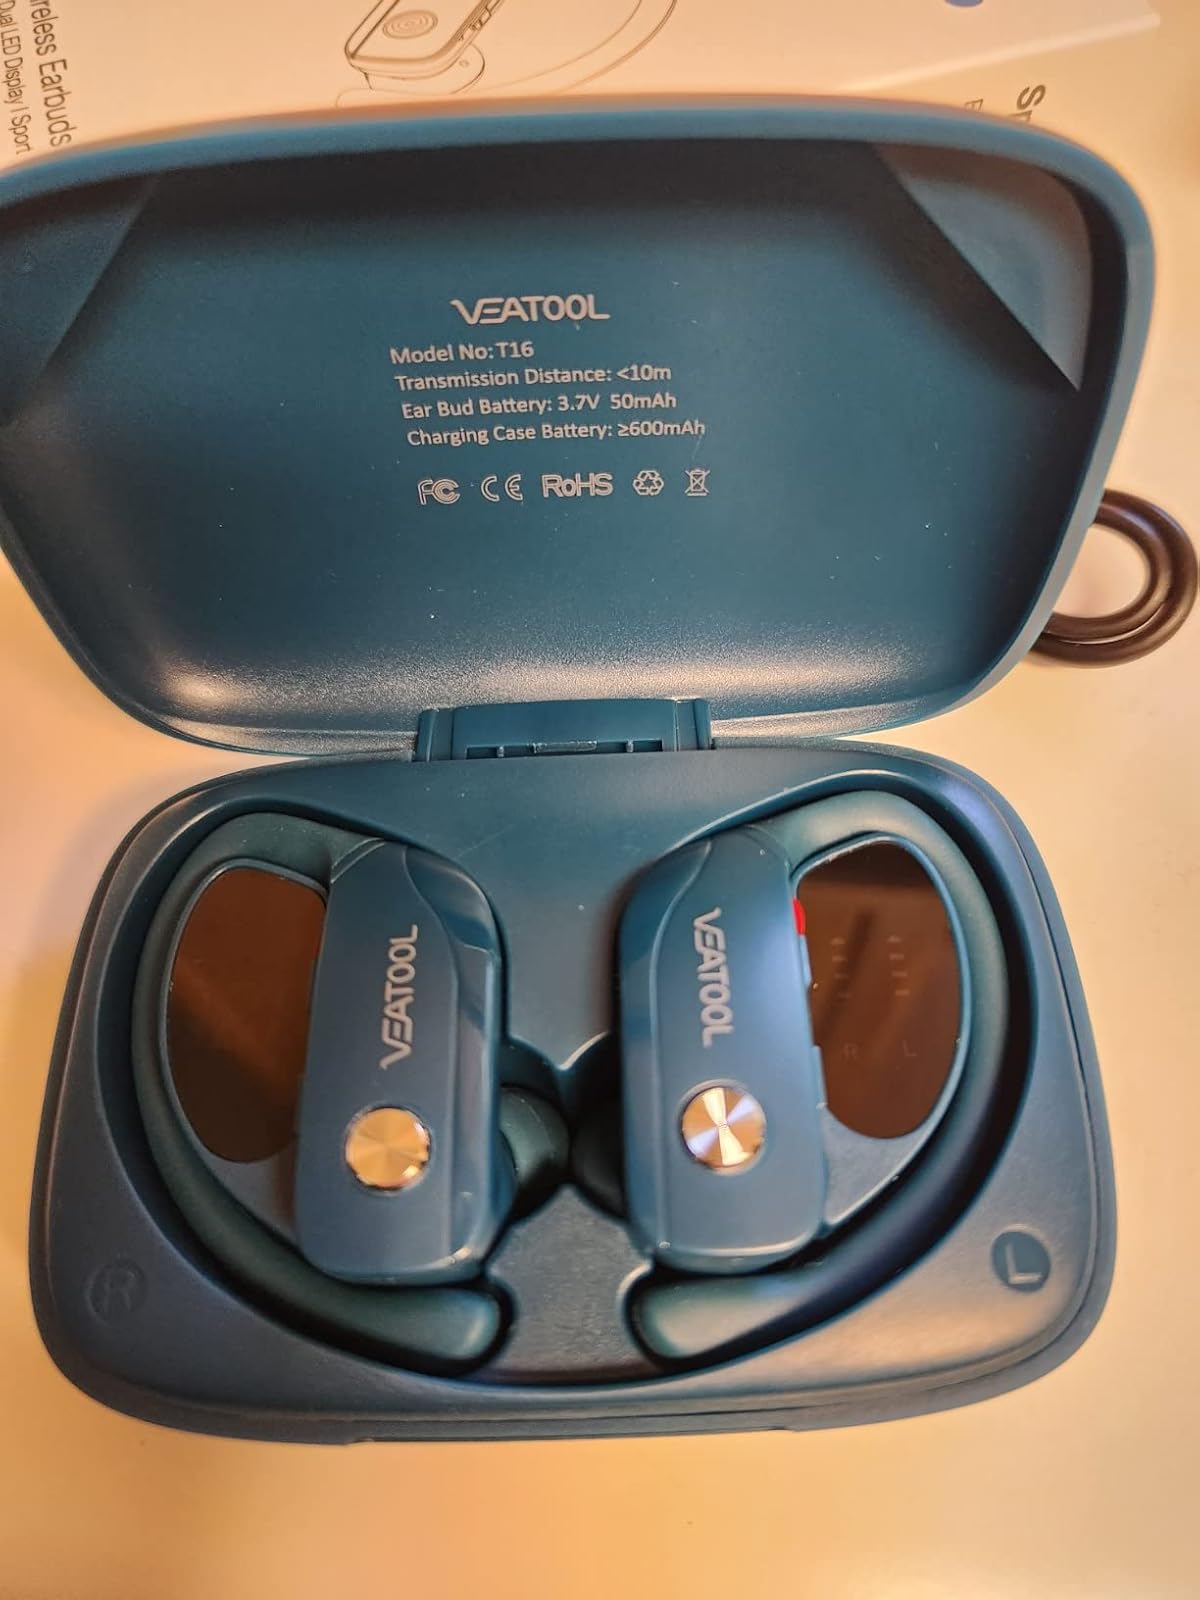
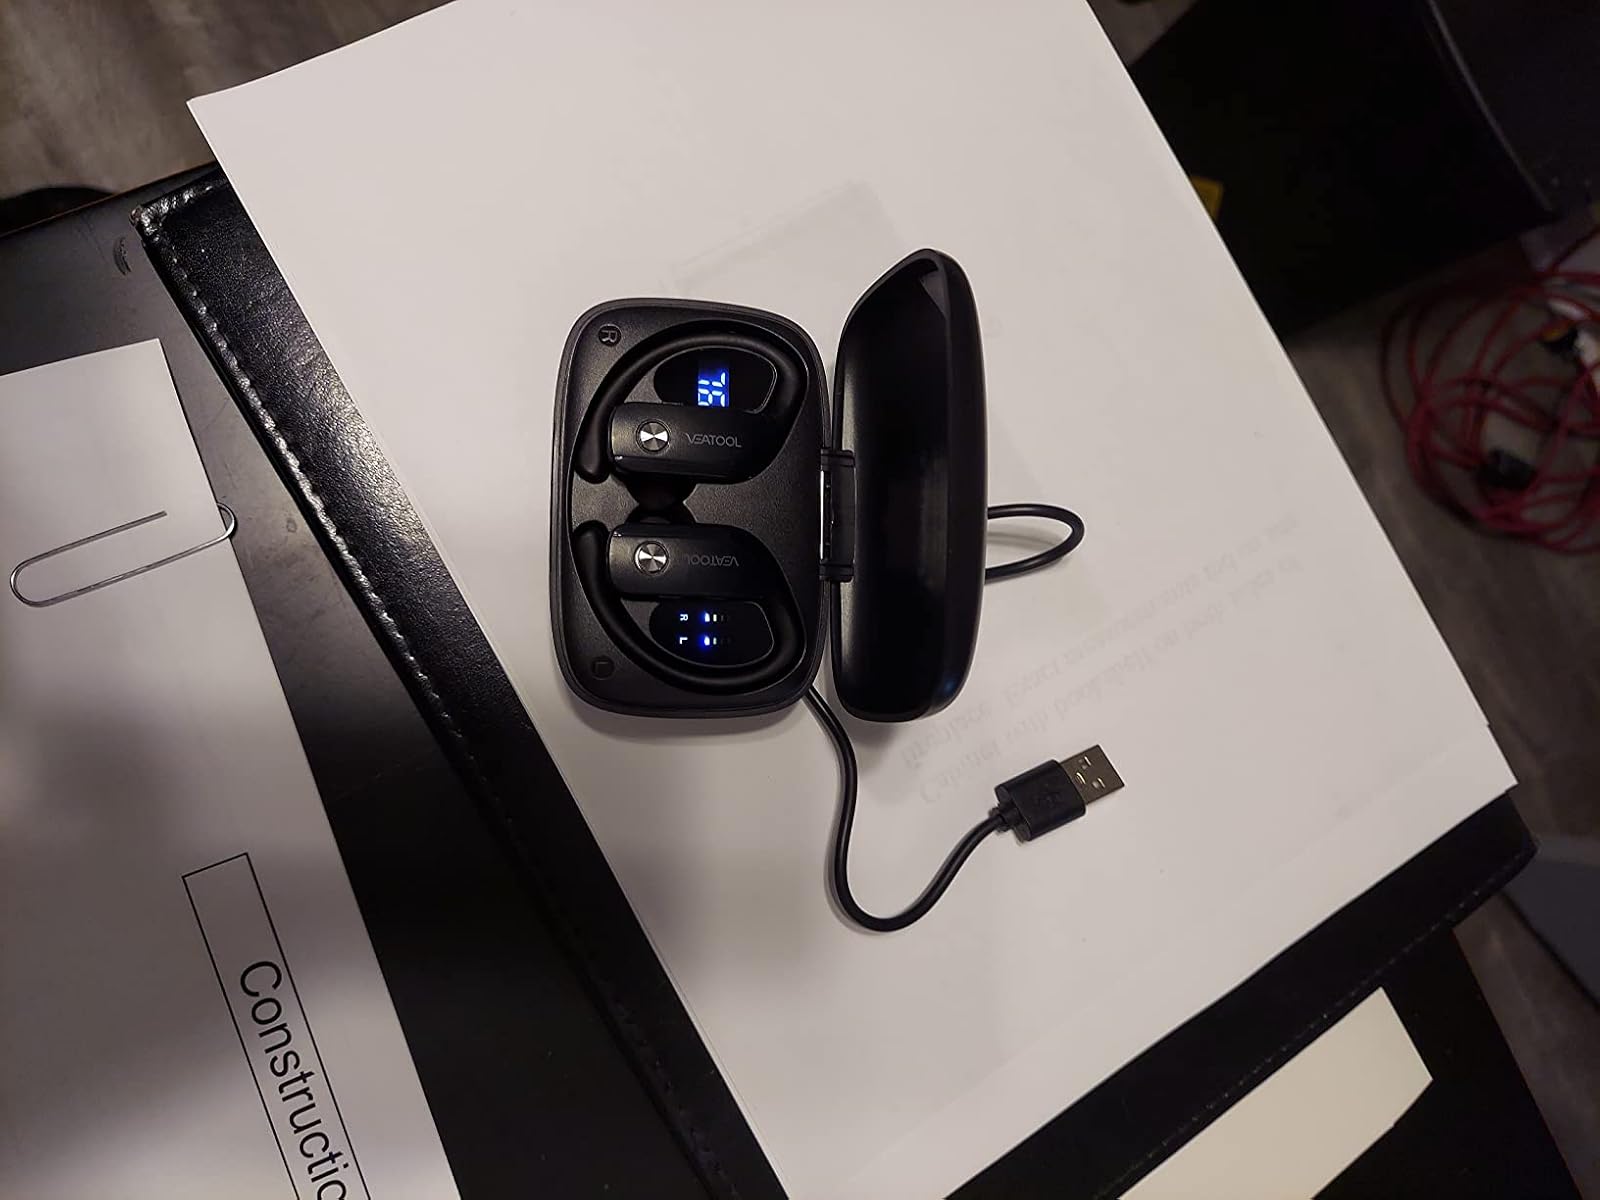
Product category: earbuds
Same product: no